Hamilton Clarke

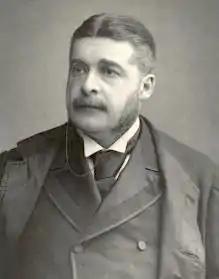
Clarke's friend and associate, Arthur Sullivan

Clarke was a close associate of Arthur Sullivan. In 1878, at Sullivan's instance, he was engaged by Carte as musical director of his touring Comedy-Opera Company from March to November 1878, while the Company presented a revival of "Trial", the first provincial production of "The Sorcerer", and, from September 1878, the first provincial production of "H.M.S. Pinafore". He assisted Sullivan by arranging musical selections from "H.M.S. Pinafore" for the promenade concerts at Covent Garden in 1878 that stimulated audience interest in that opera. Sullivan described Clarke's arrangement as "most spirited" and conducted it at several of the promenade concerts in late August. Clarke also made an arrangement from "The Pirates of Penzance" for the promenade concerts in 1880.